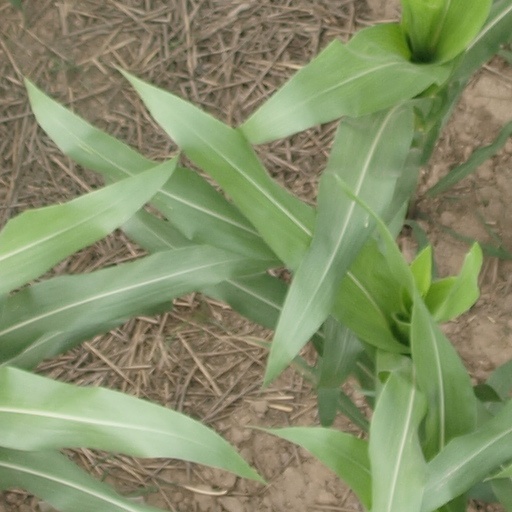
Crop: maize; corn